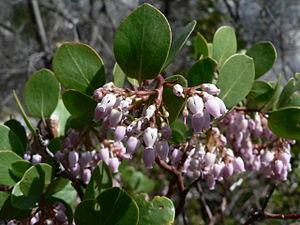
L’Arctostaphyle à feuilles vertes est un arbuste de la famille des Ericaceae présente dans la partie occidentale de l’Amérique du Nord.